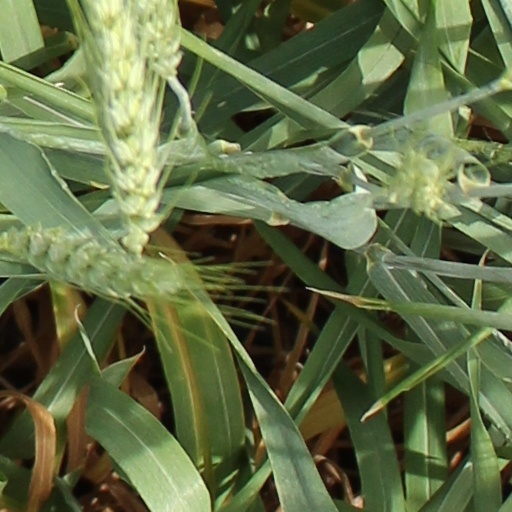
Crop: wheat